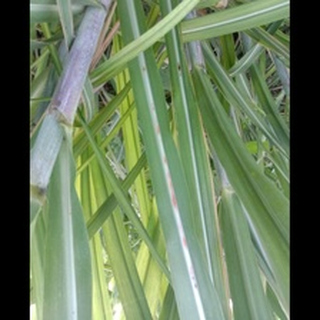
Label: sugarcane_red_rot